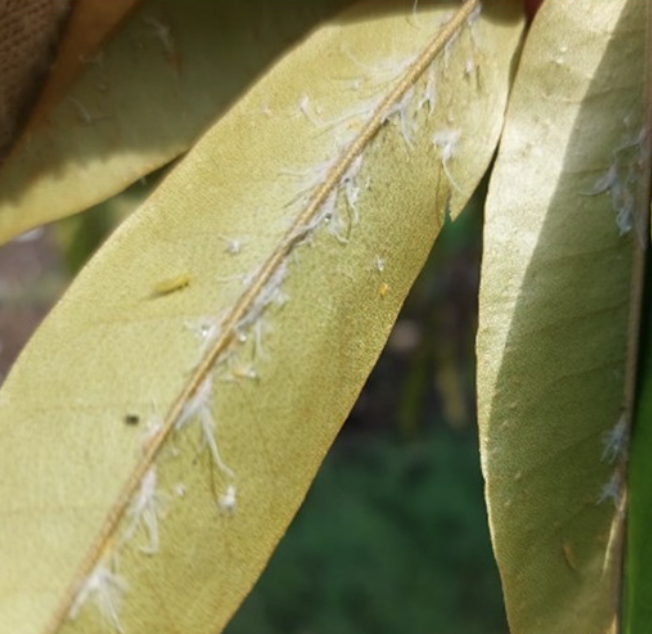
Label: mealybug_infestation